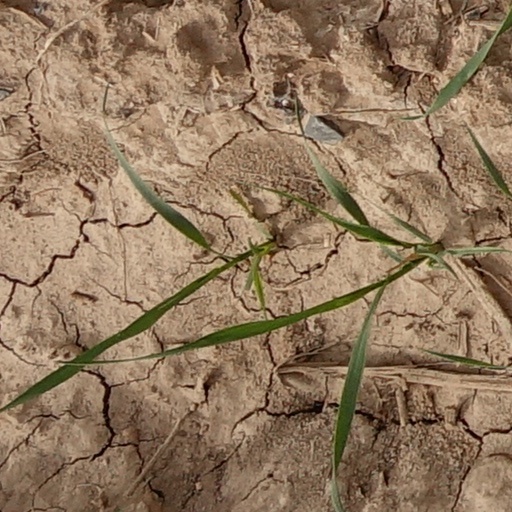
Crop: wheat